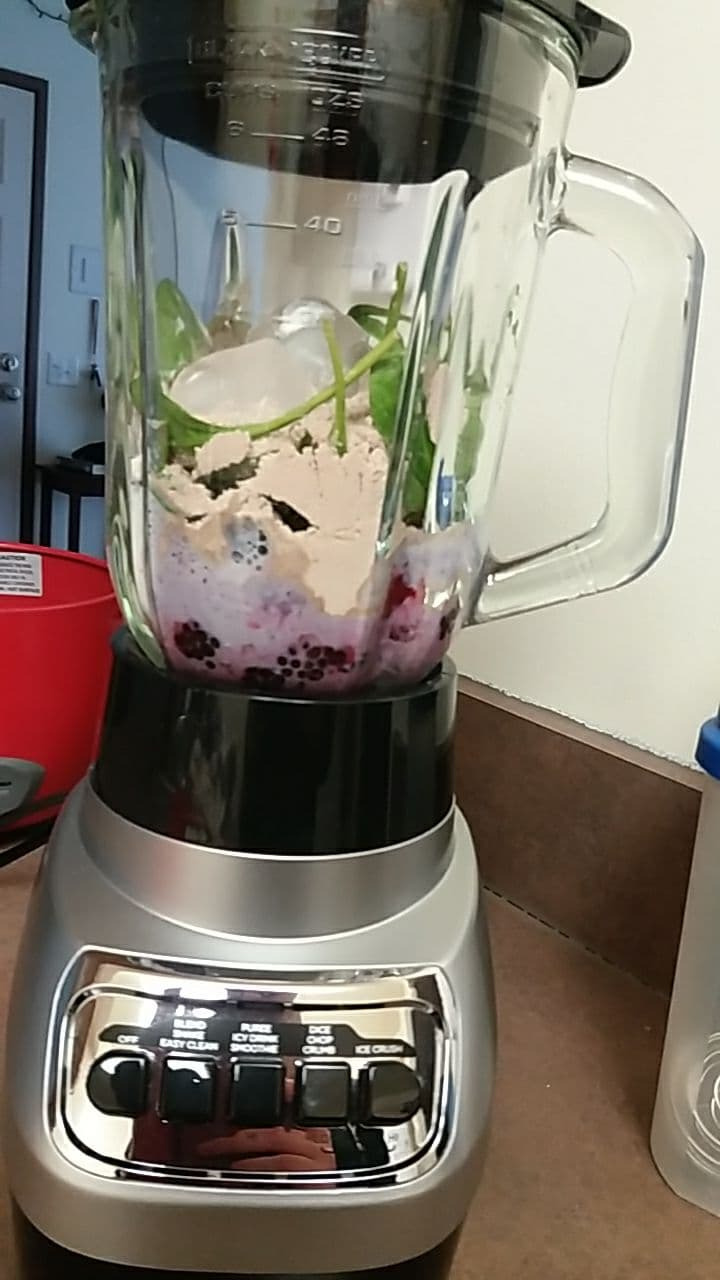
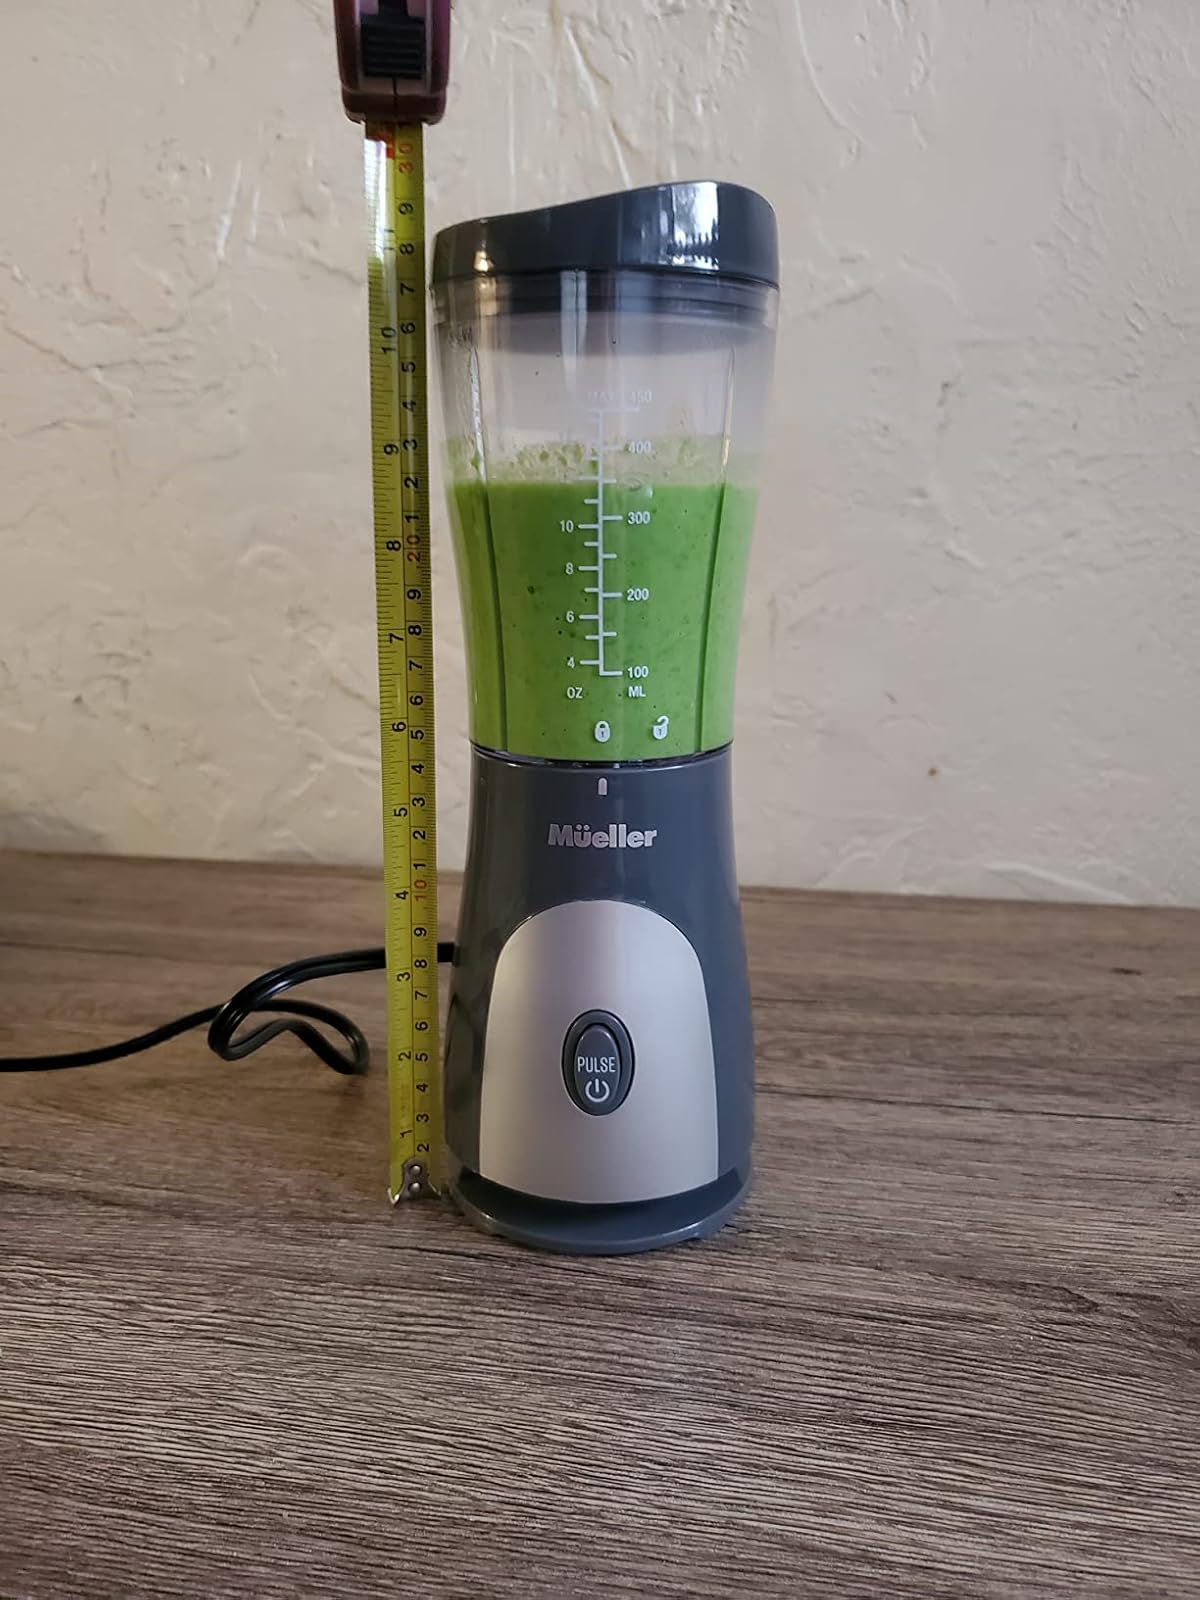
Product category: items_blender
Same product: no